Weimar courtyard of the muses

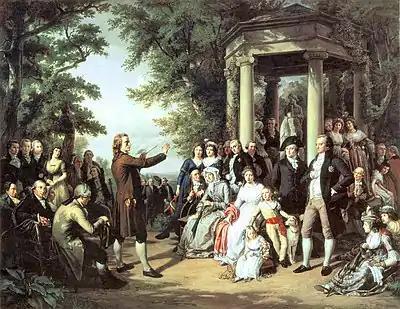
"Weimar courtyard of the Muses. Schiller reading to the court in Tiefurt." (1860) by Theobald von Oer. Among the audience are Herder (2. from left, seated), Wieland (center, seated with cap) and Goethe (in front of the pillar, right).

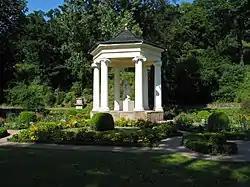
"Temple of the Muses" with statue of Melpomene, Greek muse of tragic poetry and song, built in 1803, Tiefurt Mansion

The Weimar courtyard of the muses is a term, that had emerged during the 19th century. It refers to an elite fellowship of people in Classical Weimar (1772-1805), that was made up of nobles and commoners, courtiers, civil servants, writers, artists and scientists, who congregated around the central character, Duchess Anna Amalia of Saxe-Weimar-Eisenach, pioneer of Weimar Classicism and patroness of the arts. Duchess Anna Amalia was the mother and from 1758 until 1775 regent for the infant Grand Duke Karl August von Sachsen-Weimar-Eisenach. Among the poets living in Weimar were the most famous German authors of their time, Johann Wolfgang von Goethe, Friedrich Schiller, Christoph Martin Wieland and Johann Gottfried Herder, and the theatre director Abel Seyler as a founding influence.